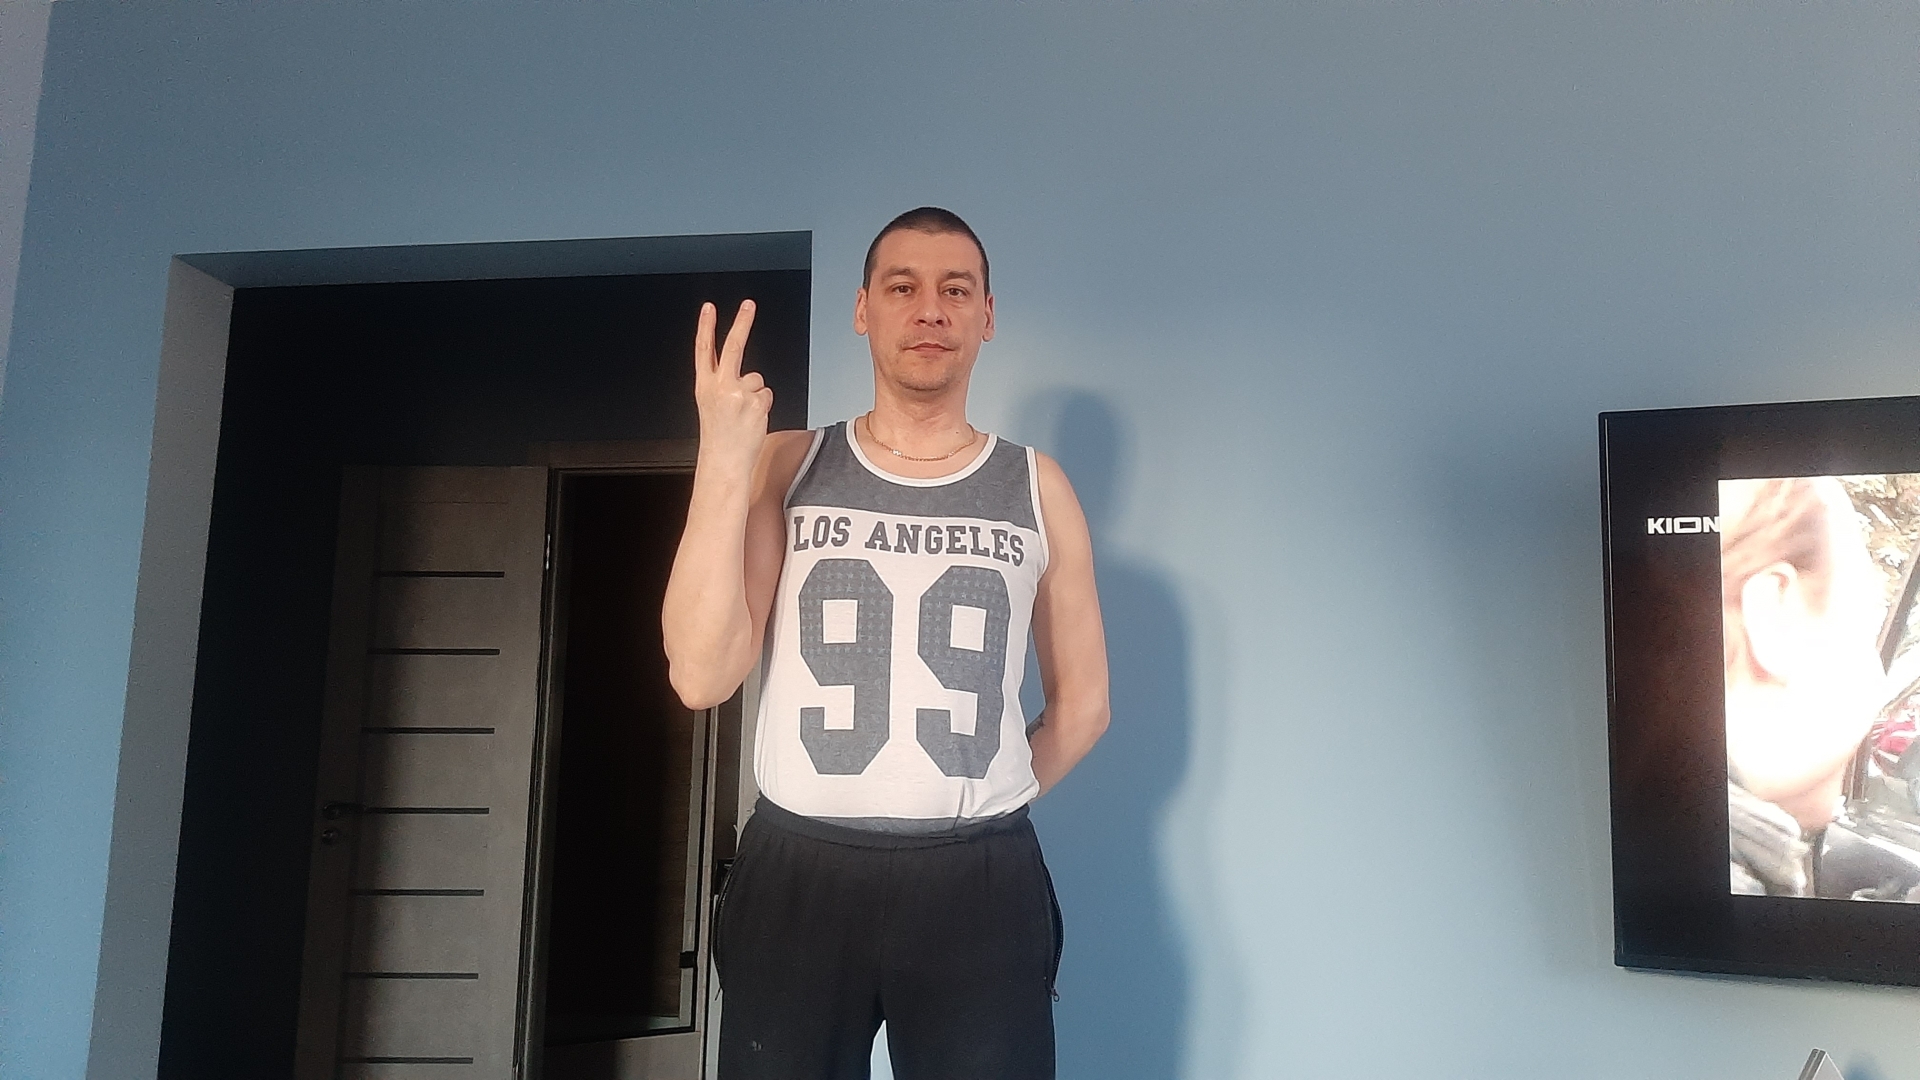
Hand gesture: peace_inverted